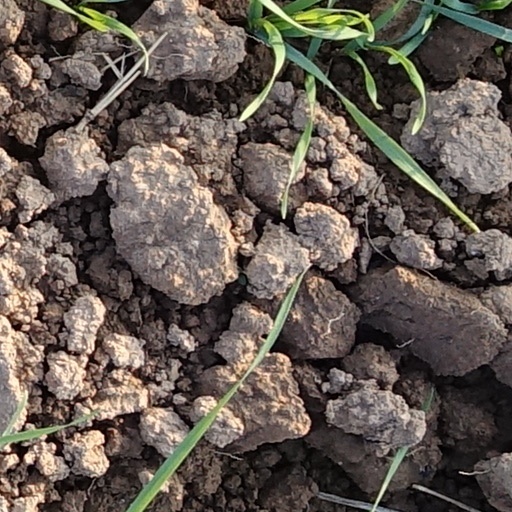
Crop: wheat